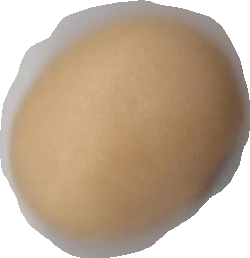
Variety: Anjasmoro